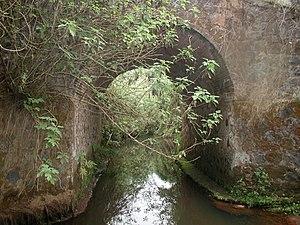
Pont centenaire construit avec des bambous de chine à Fongo-Tongo à Dschang
Fongo-Tongo est une commune du Cameroun, située dans la région de l'Ouest et le département de la Menoua, à 13 km de la grande ville de Dschang. C'est aussi un arrondissement et une chefferie Bamiléké.